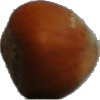
Label: nut_forest